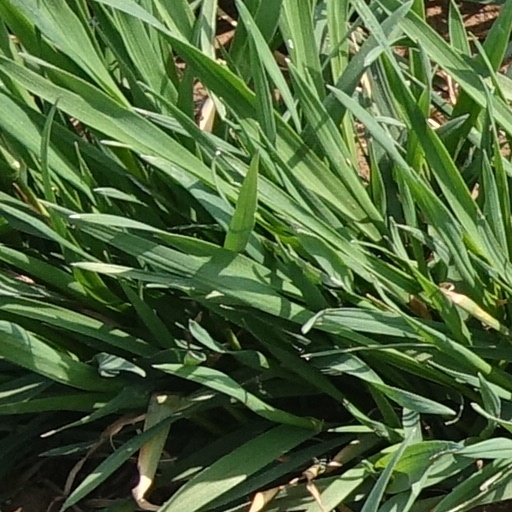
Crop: wheat